Kanavu Variyam

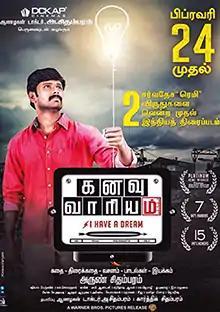
Poster

Kanavu Variyam is a 2017 Indian Tamil-language drama film written and directed by Arun Chidambaram and produced by DCKAP cinemas. The film stars Chidambaram in the lead role alongside Jiya Shankar and revolves around power cuts and electricity deficit in the villages of Tamil Nadu, India. Featuring a predominantly new cast and crew, the film was distributed by Warner Bros. Pictures as their first South Indian film.